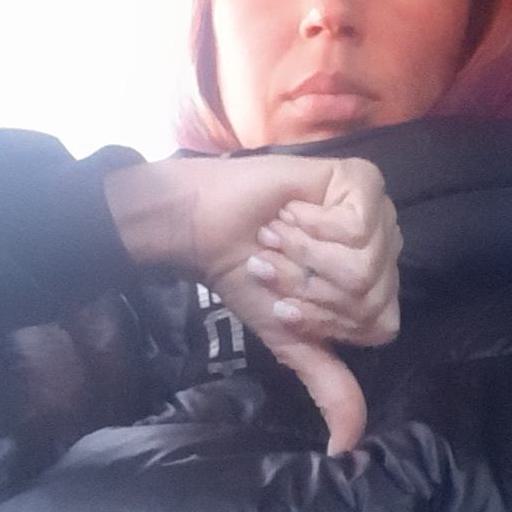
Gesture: dislike